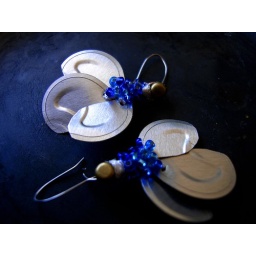
Earrings made with aluminium leaves and blue glass beads by Bombyx Eco Boutique.